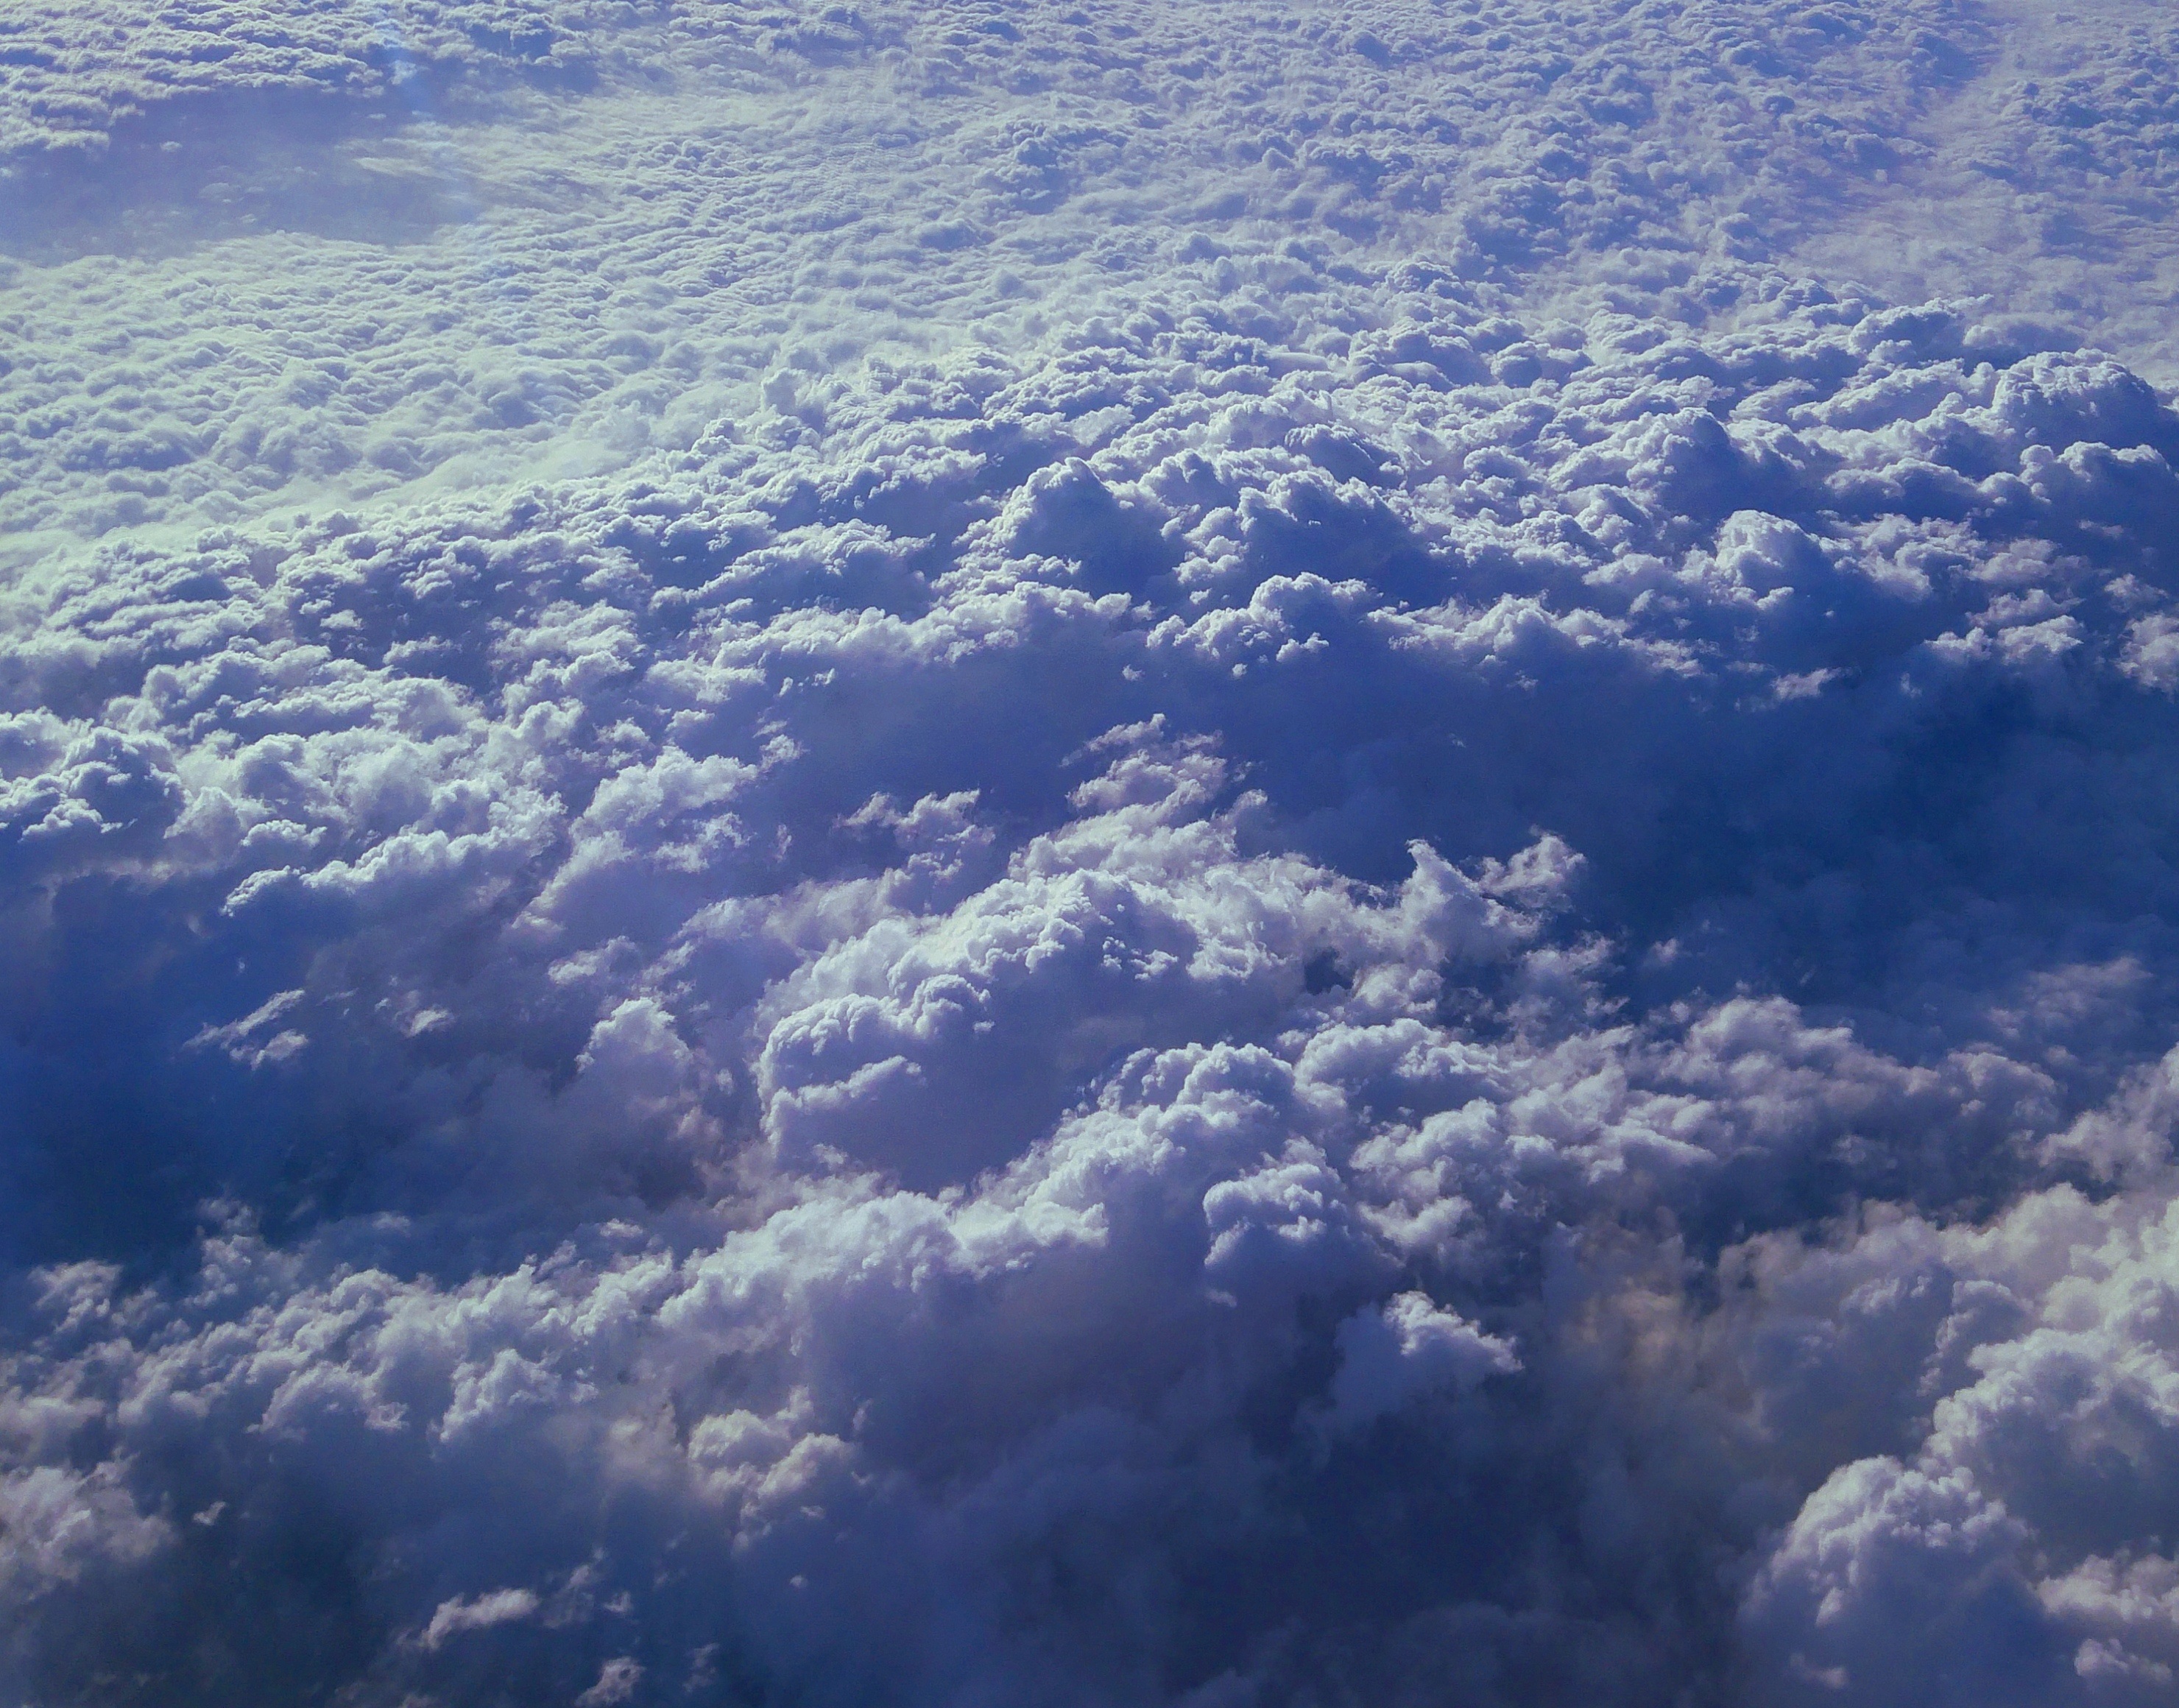
horizon, cloud, sky, white, sunlight, atmosphere, mountain range, clear, heaven, flight, cumulus, plain, cloudscape, clouds, earth, day, aerial photography, meteorological phenomenon, atmosphere of earth